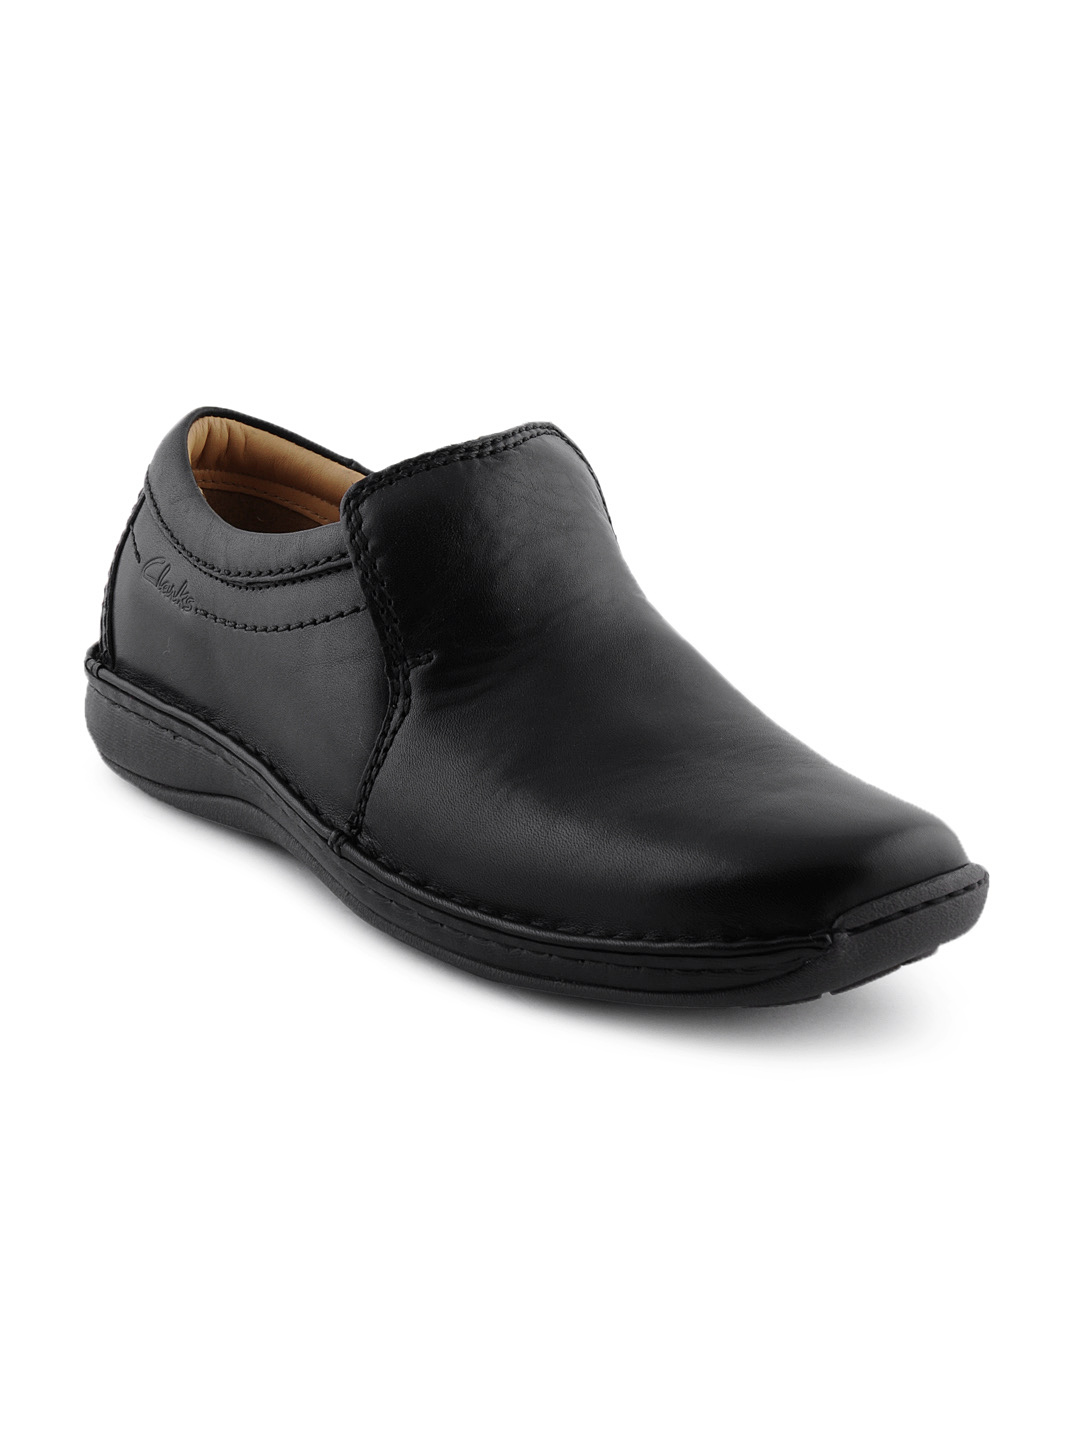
Clarks Men Black Stroll Over Casual Shoes
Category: Footwear / Shoes / Casual Shoes
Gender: Men
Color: Black
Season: Summer 2011
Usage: Casual